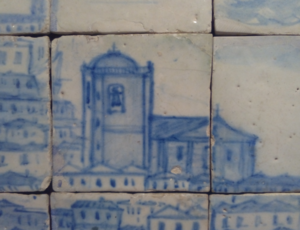
L’église Saint-Roch est une importante église baroque se trouvant dans le ‘Bairro Alto’ de la ville de Lisbonne. Construite de 1565 à 1573 comme église de la maison professe des jésuites de Lisbonne elle résiste au tremblement de terre de 1755. Lorsque les jésuites sont expulsés du Portugal église et maison professe sont attribuées à une ‘maison de miséricorde’. Aujourd’hui l’église est paroissiale, et la maison professe est un musée d’art sacré.